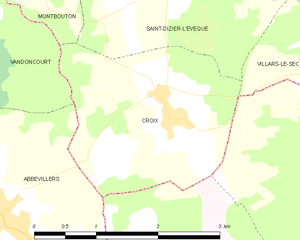
Carte des communes françaises Croix